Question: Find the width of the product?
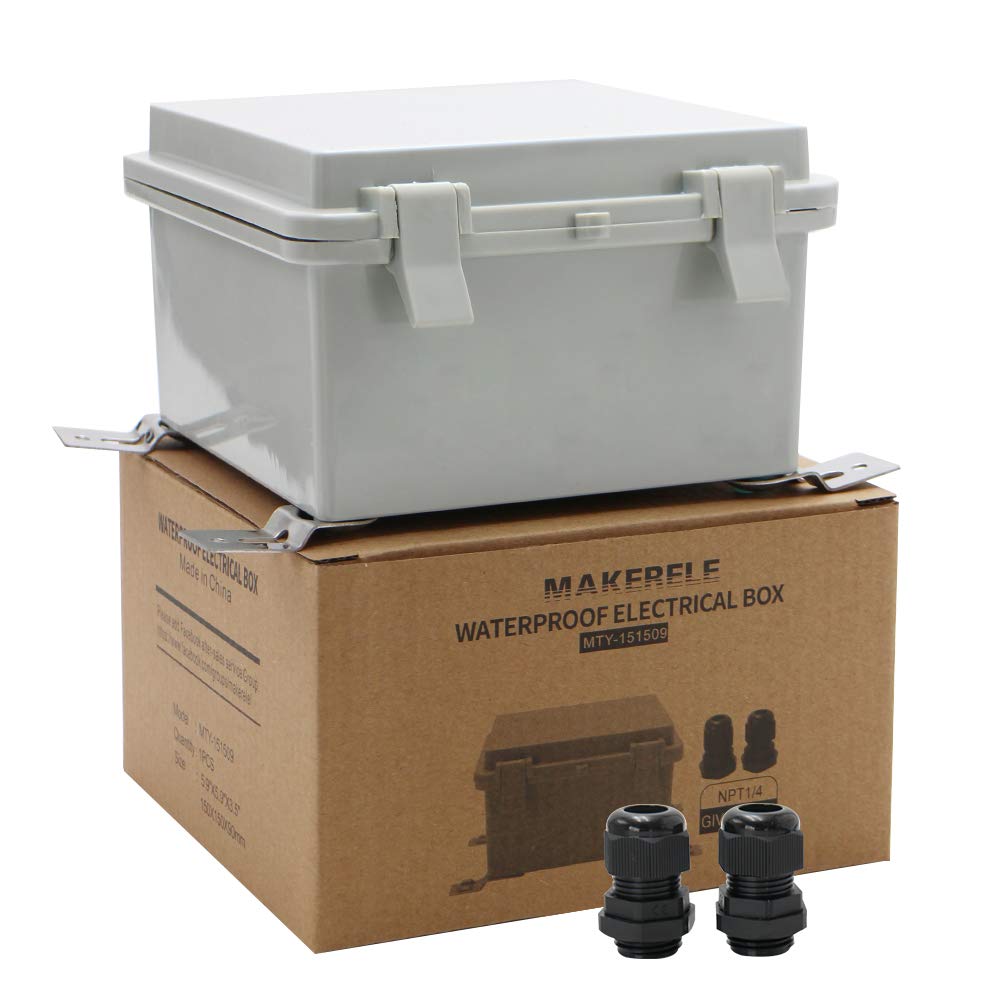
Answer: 50.0 millimetre